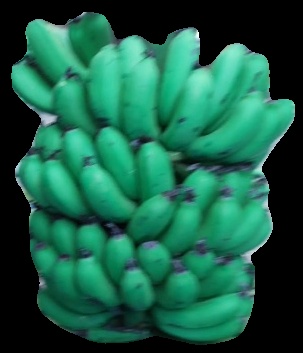
Variety: pachbale
Grade: grade2